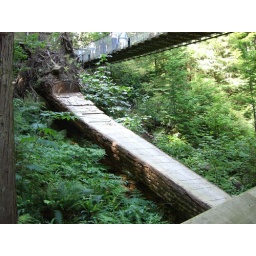
A giant tree fell on the suspension bridge in November 2006. this is what is left of it.